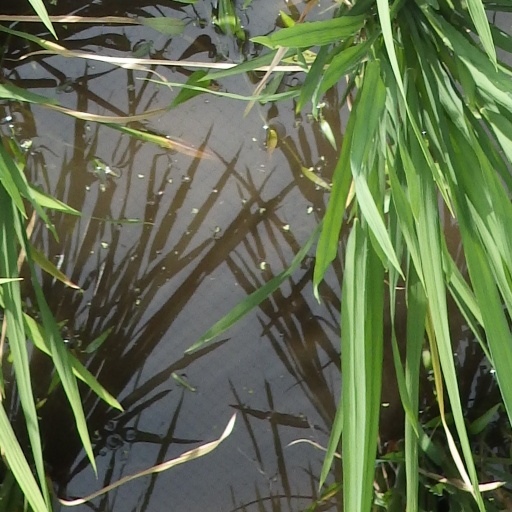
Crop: rice